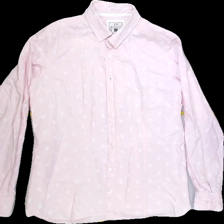
View: front
Type: Shirt
Category: Ladies
Brand: Not Applicable
Colors: White, Pink
Material: 100%cotton
Pattern: Dots
Cut: Regular, Collar
Season: All
Trend: No trend
Stains: Yes
Damage: 1
Price range: <50
Recommended usage: Export